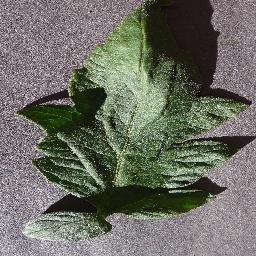
Label: Tomato___healthy